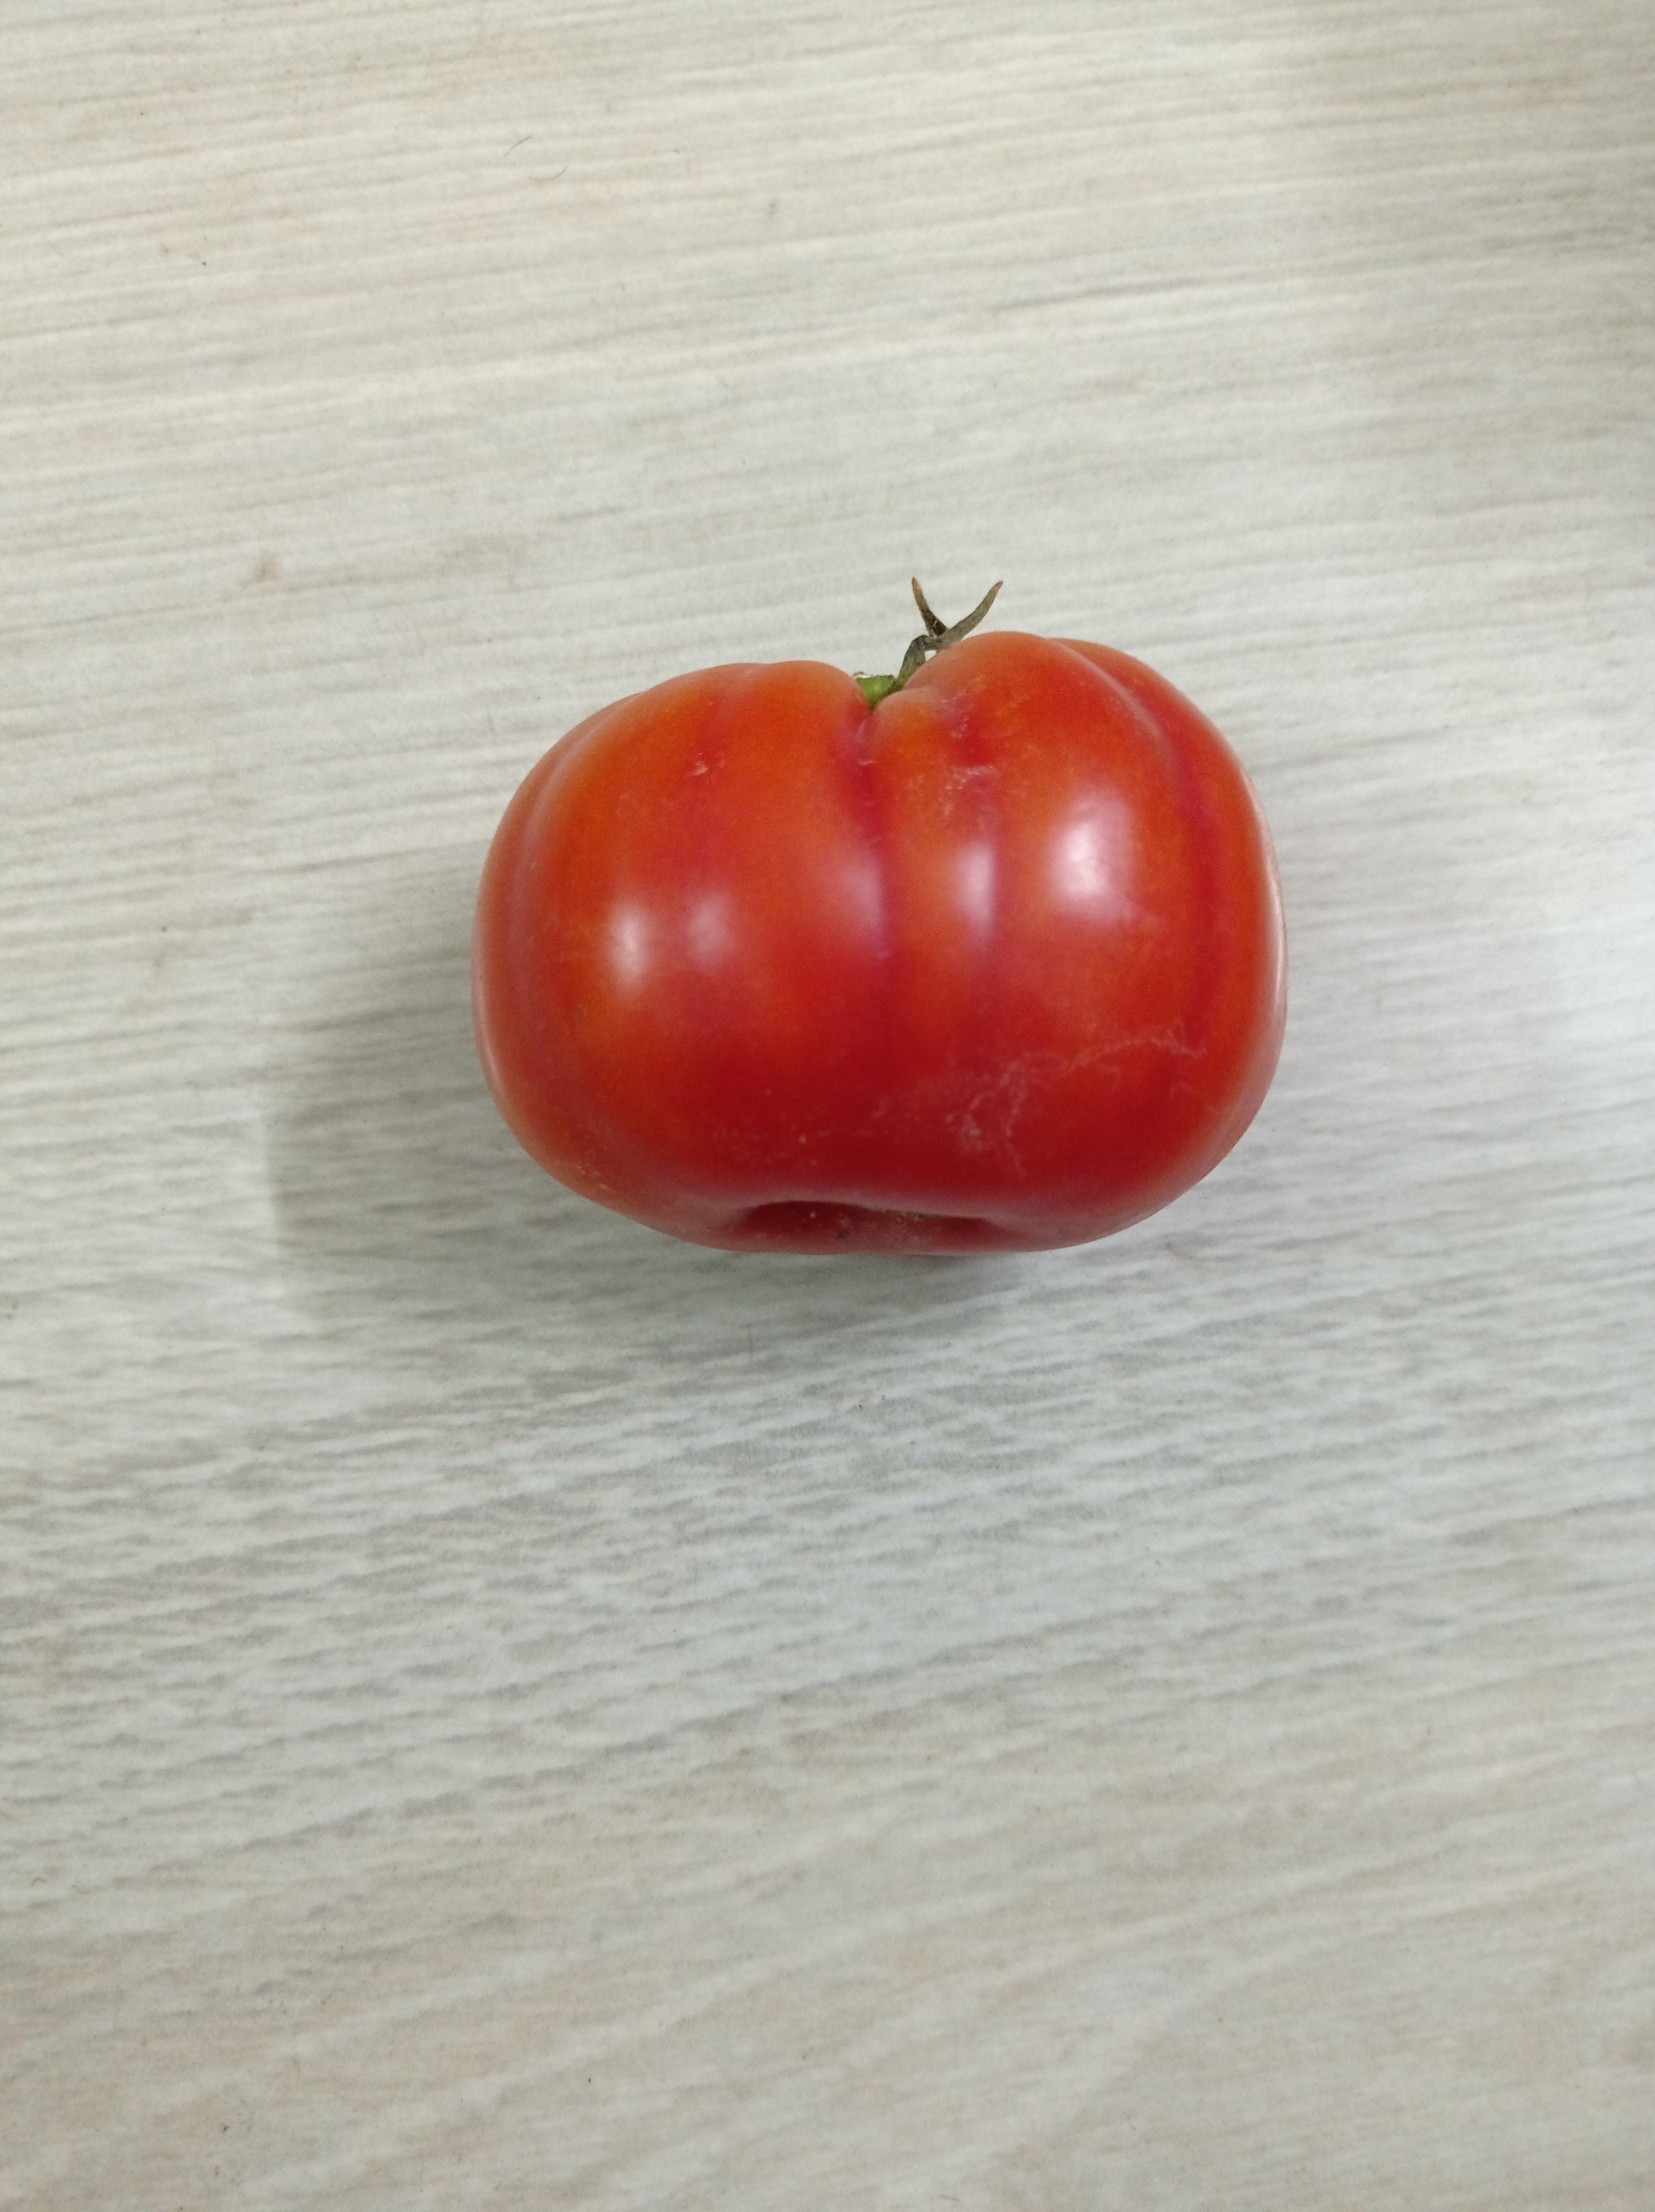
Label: Fresh